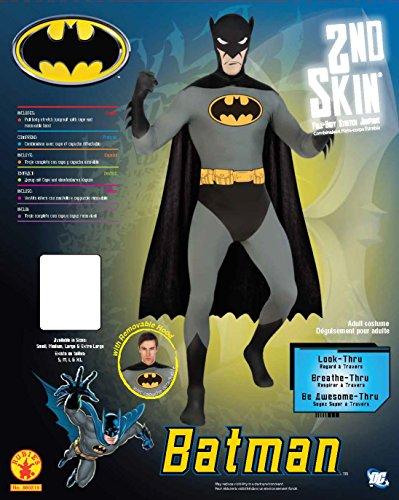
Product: Rubie's Men's DC Comics 2nd Skin
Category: Clothing, Shoes & Jewelry | Costumes & Accessories | Men | Costumes & Cosplay Apparel | Costumes
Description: Officially licensed BATMAN PRINTED FULL-BODY JUMPSUIT, look for DC Comics and Rubie’s trademark on packaging and label to help assure you’ve received AUTHENTIC item.
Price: $34.39